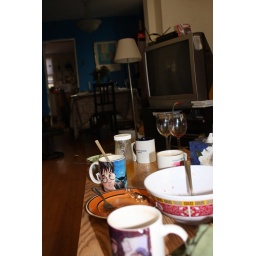
the big bowl was filled with pomegranate seeds. I love this new under water peeling technique!